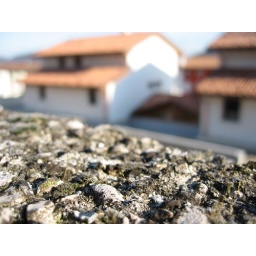
From the wall at a friend's new house in the mountains in Italy.